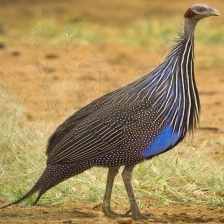
Species: VULTURINE GUINEAFOWL
Scientific name: ACRYLLIUM VULTURINUM